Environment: real
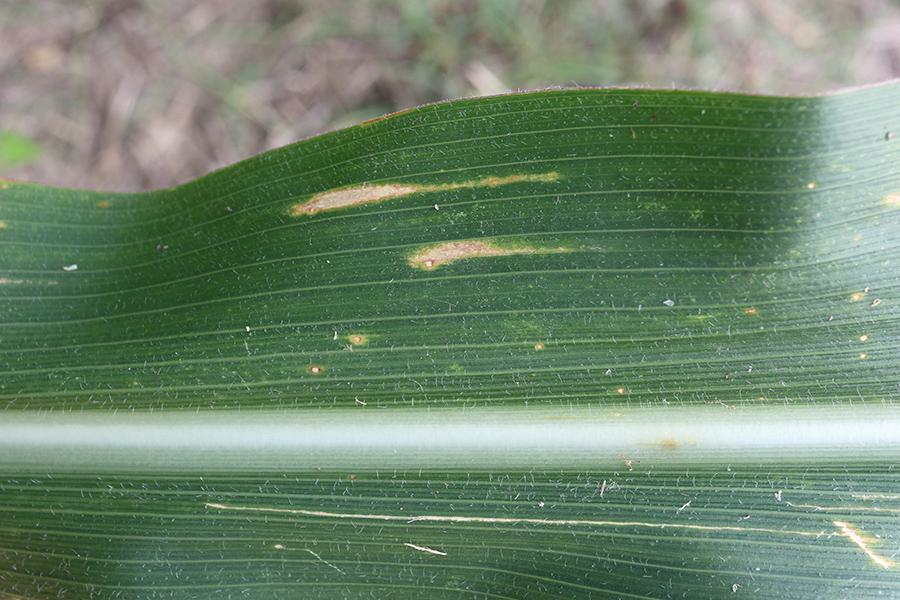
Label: gray_leaf_spot